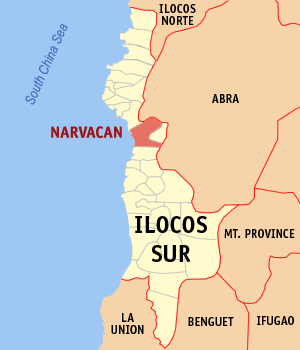
Narvacan est une municipalité de 2ᵉ classe située dans la province d'Ilocos Sur aux Philippines. Selon le recensement de 2010 elle est peuplée de 42 803 habitants.